Energy in North Korea

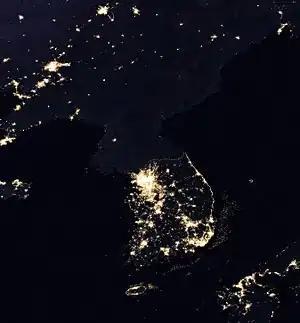
Imagery of the Korean Peninsula at night, showing that North Korea is in almost complete darkness due to a lack of electricity

According to statistics compiled by the South Korean agency, Statistics Korea, based on International Energy Agency (IEA) data, per capita electricity consumption fell from its peak in 1990 of 1247 kilowatt hours to a low of 712 kilowatt hours in 2000. It has slowly risen since to 819 kilowatt hours in 2008, a level below that of 1970.